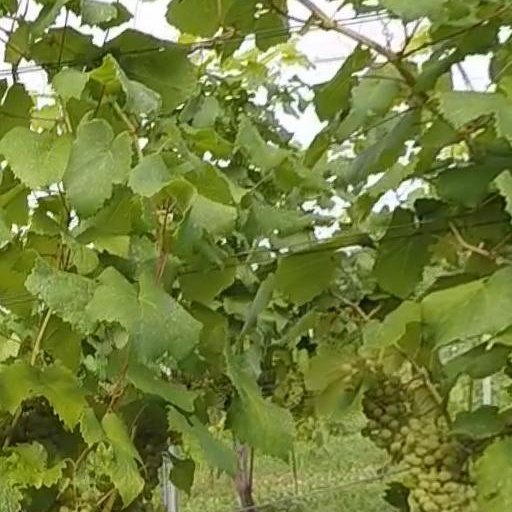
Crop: grape